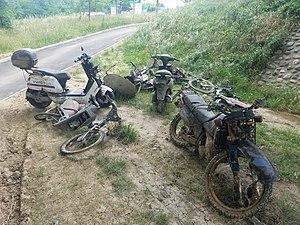
Vélos et scooters pêchés à l'aimant (et/ou au grappin) exposés le long du Canal du Midi (Toulouse, France).
La pêche à l'aimant, également appelée pêche magnétique, est la recherche d'objets ferromagnétiques dans les eaux extérieures à l'aide d'un puissant aimant au néodyme.